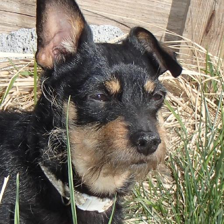
Label: animals